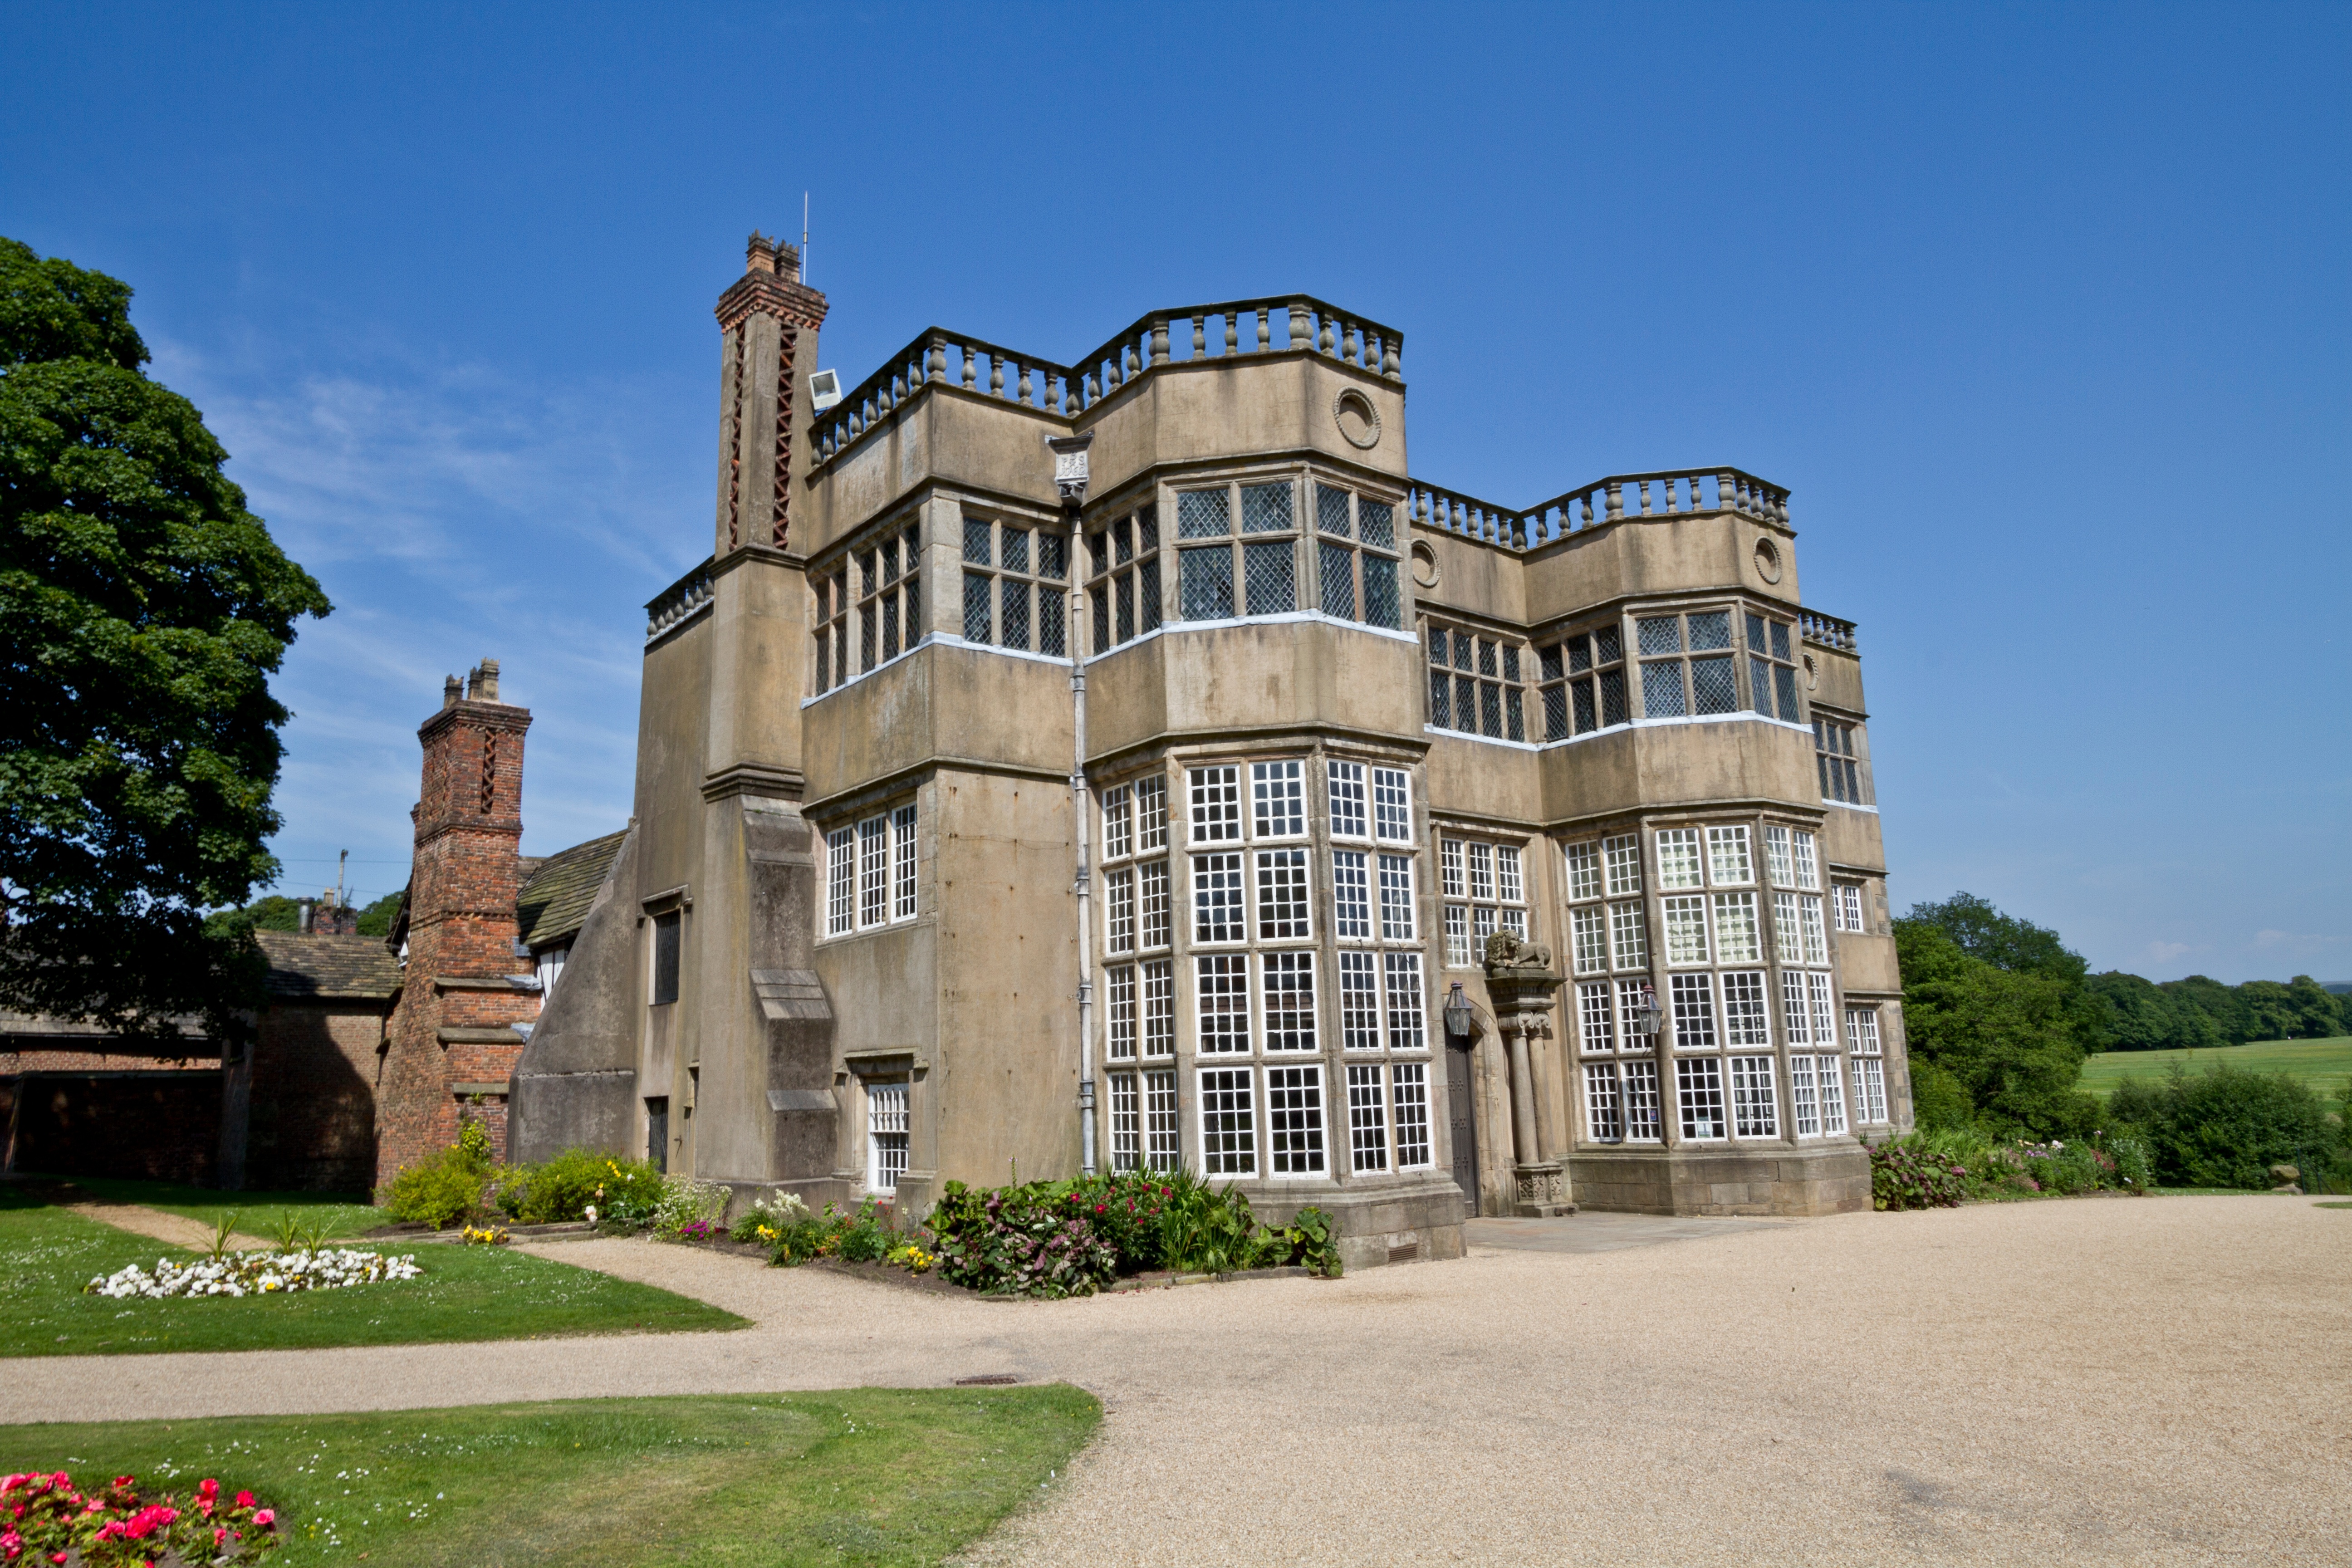
architecture, mansion, house, building, chateau, palace, home, landmark, facade, property, tower block, estate, neighbourhood, stately home, residential area